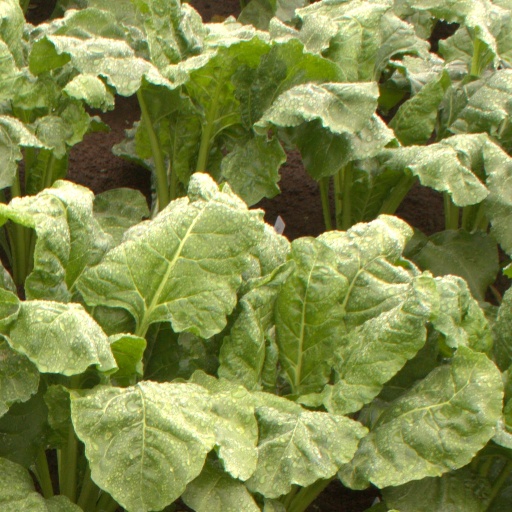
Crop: sugar beet